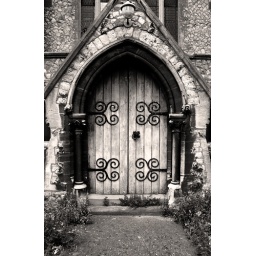
Taken at an old church building near Avenue road and scratton road.